Skeletal muscle

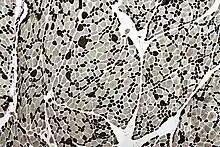
ATPase staining of a muscle cross section. Type II fibers are dark, due to the alkaline pH of the preparation. In this example, the size of the type II fibers is considerably less than the type I fibers due to denervation atrophy.

There are numerous methods employed for fiber-typing, and confusion between the methods is common among non-experts. Two commonly confused methods are histochemical staining for myosin ATPase activity and immunohistochemical staining for myosin heavy chain (MHC) type. Myosin ATPase activity is commonly—and correctly—referred to as simply "fiber type", and results from the direct assaying of ATPase activity under various conditions (e.g. pH). Myosin heavy chain staining is most accurately referred to as "MHC fiber type", e.g. "MHC IIa fibers", and results from determination of different MHC isoforms. These methods are closely related physiologically, as the MHC type is the primary determinant of ATPase activity. However, neither of these typing methods is directly metabolic in nature; they do not directly address oxidative or glycolytic capacity of the fiber.